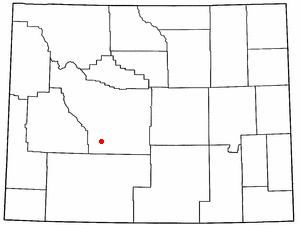
Atlantic City est une census designated place du comté de Fremont, dans l’État du Wyoming, aux États-Unis. Lors du recensement de 2000, sa population s’élevait à 39 habitants.